Question: Who has a hood on the head?
Tambaya: Wanene yake da hula a kan?
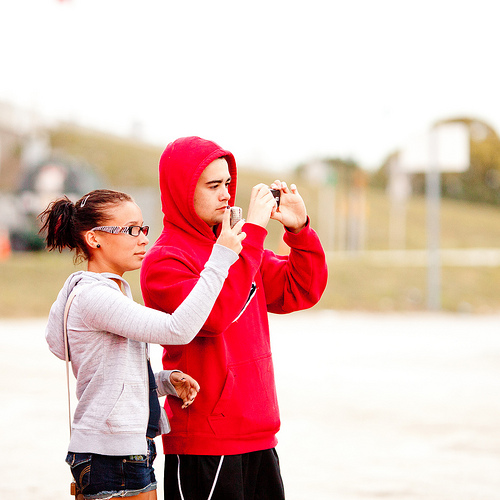
Answer: The guy.
Amsa: Namijin.